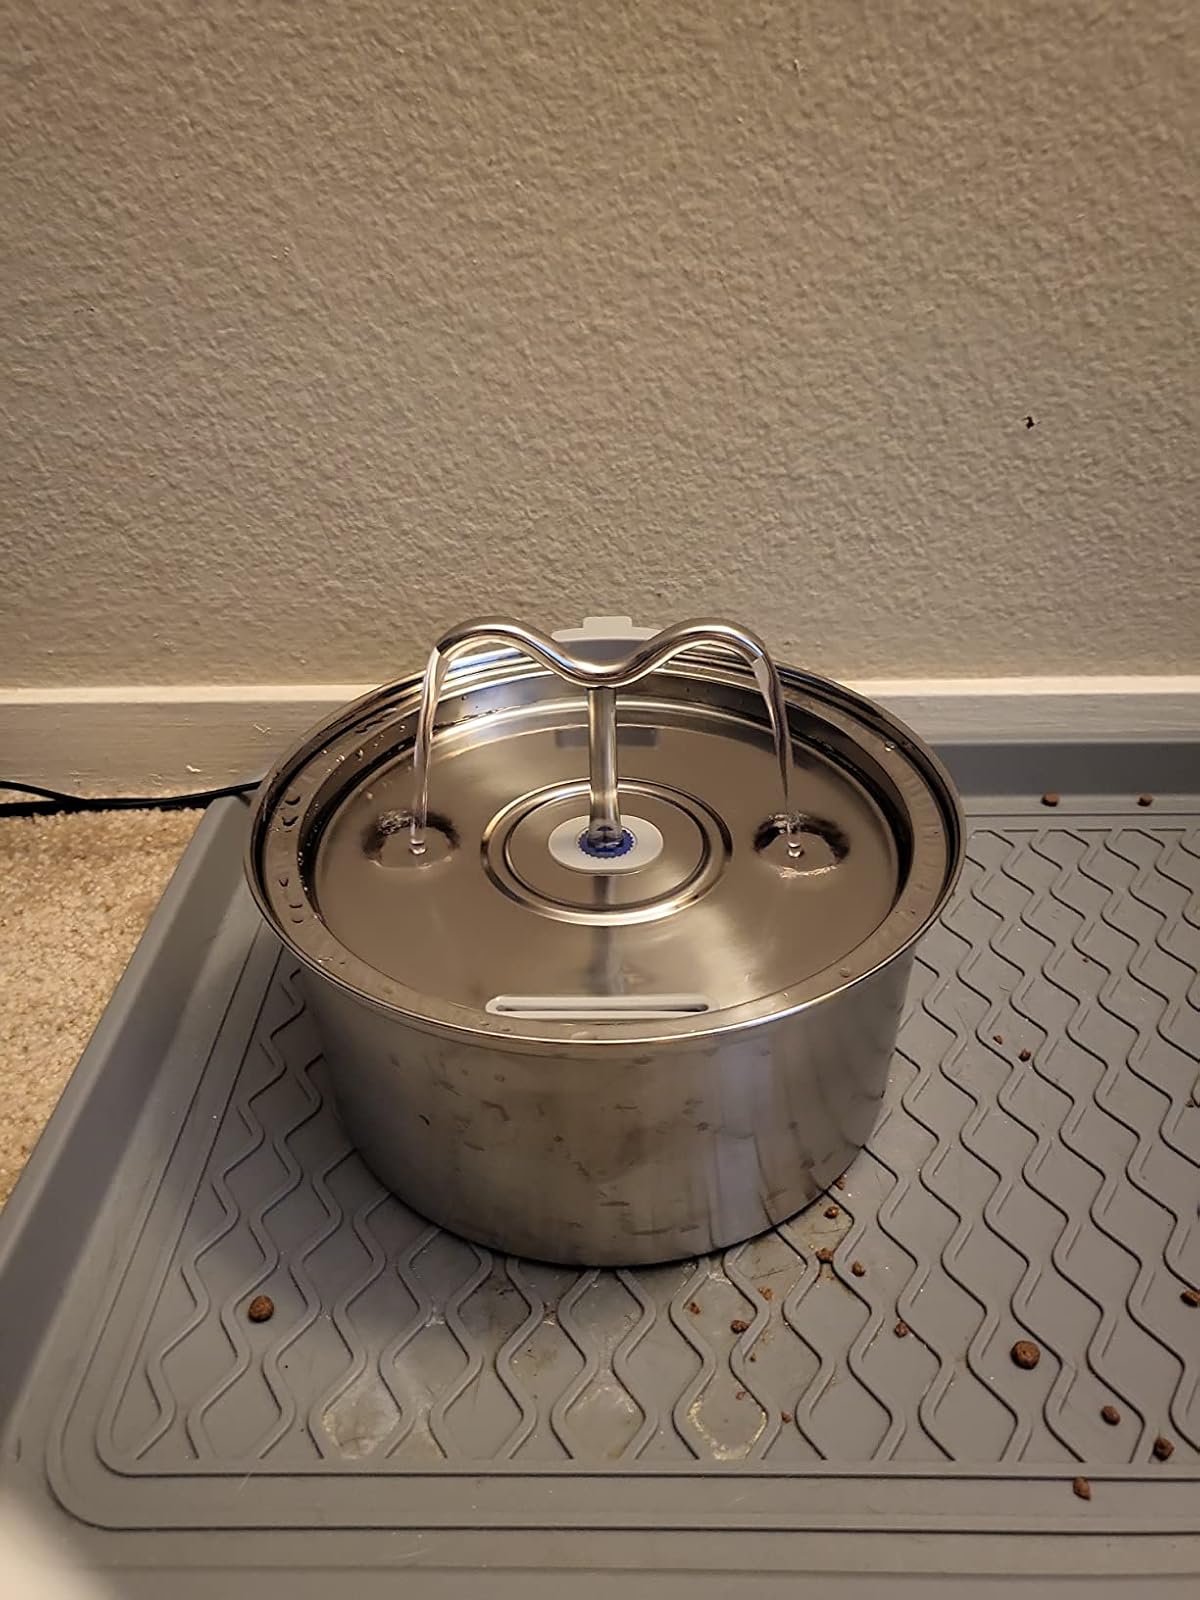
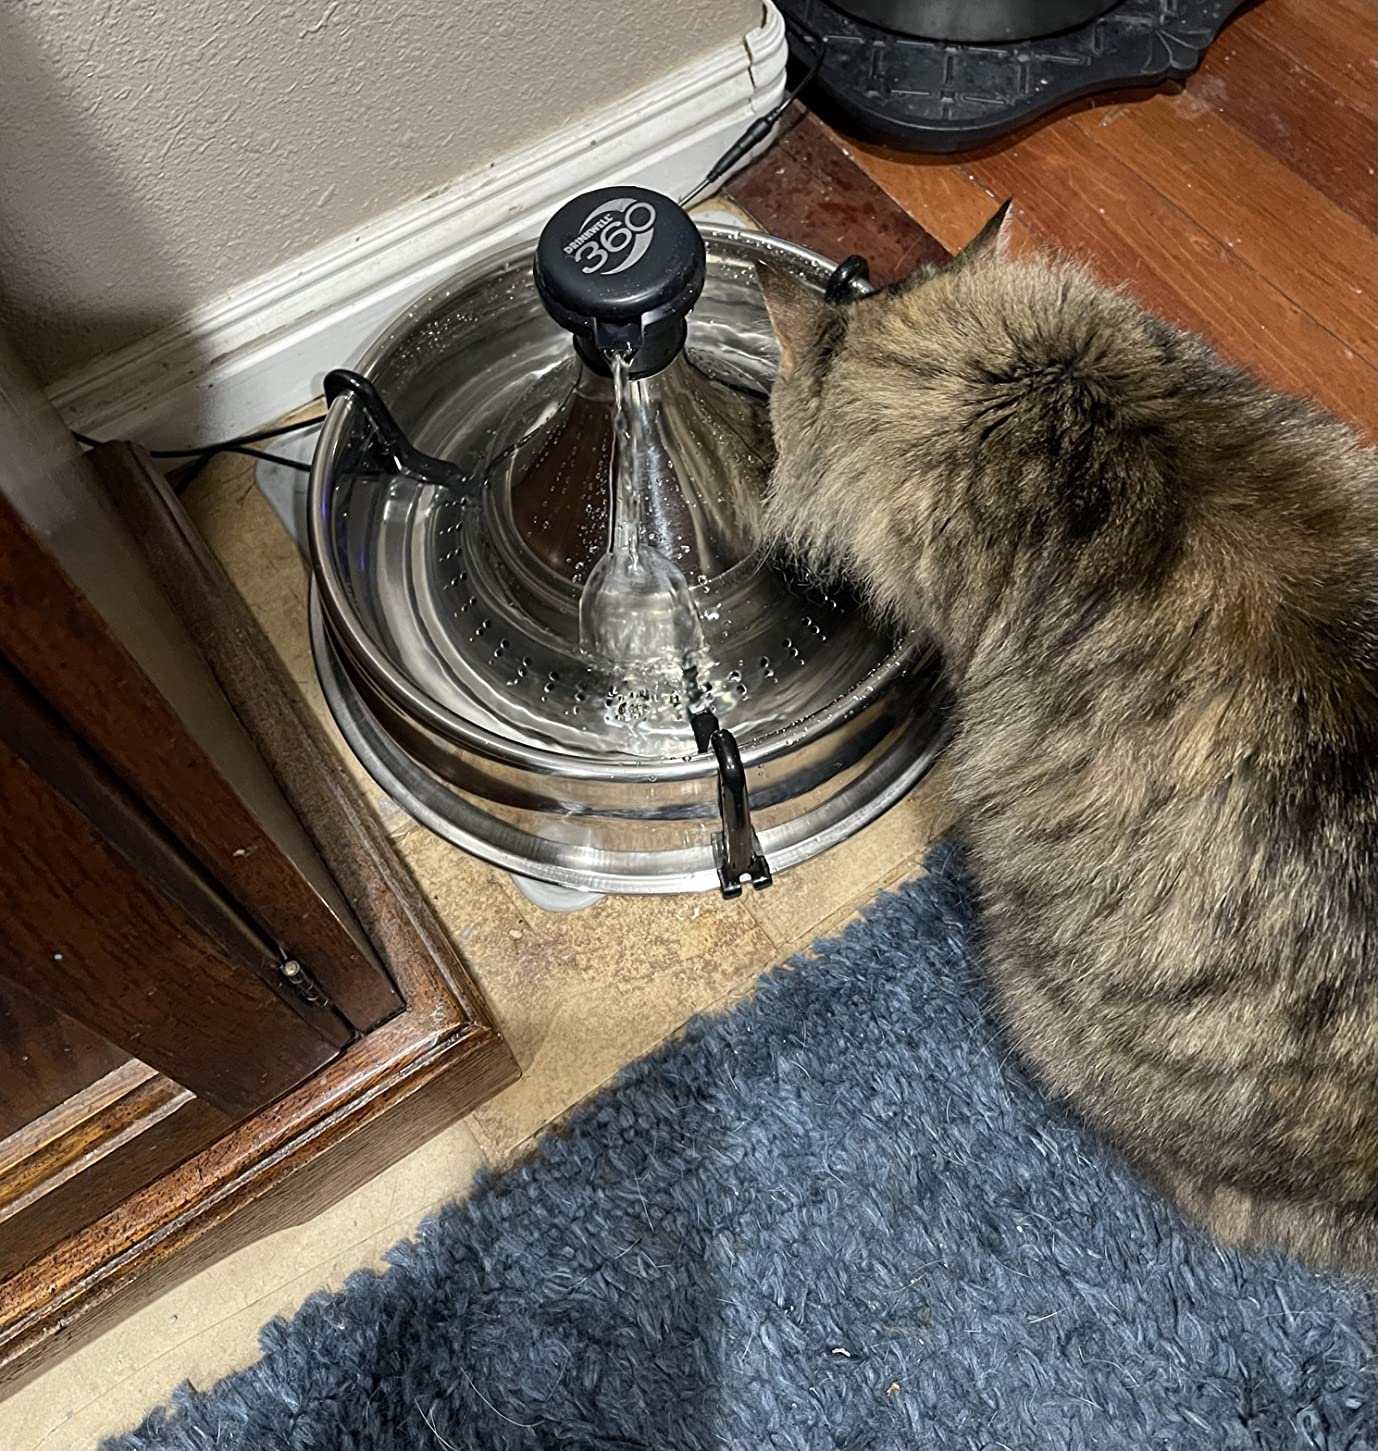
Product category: items_bowl
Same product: no